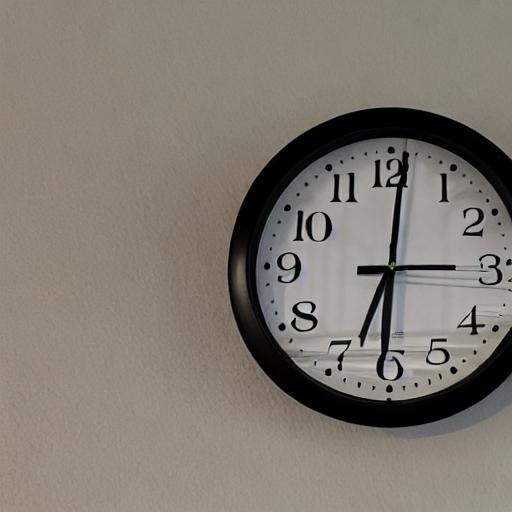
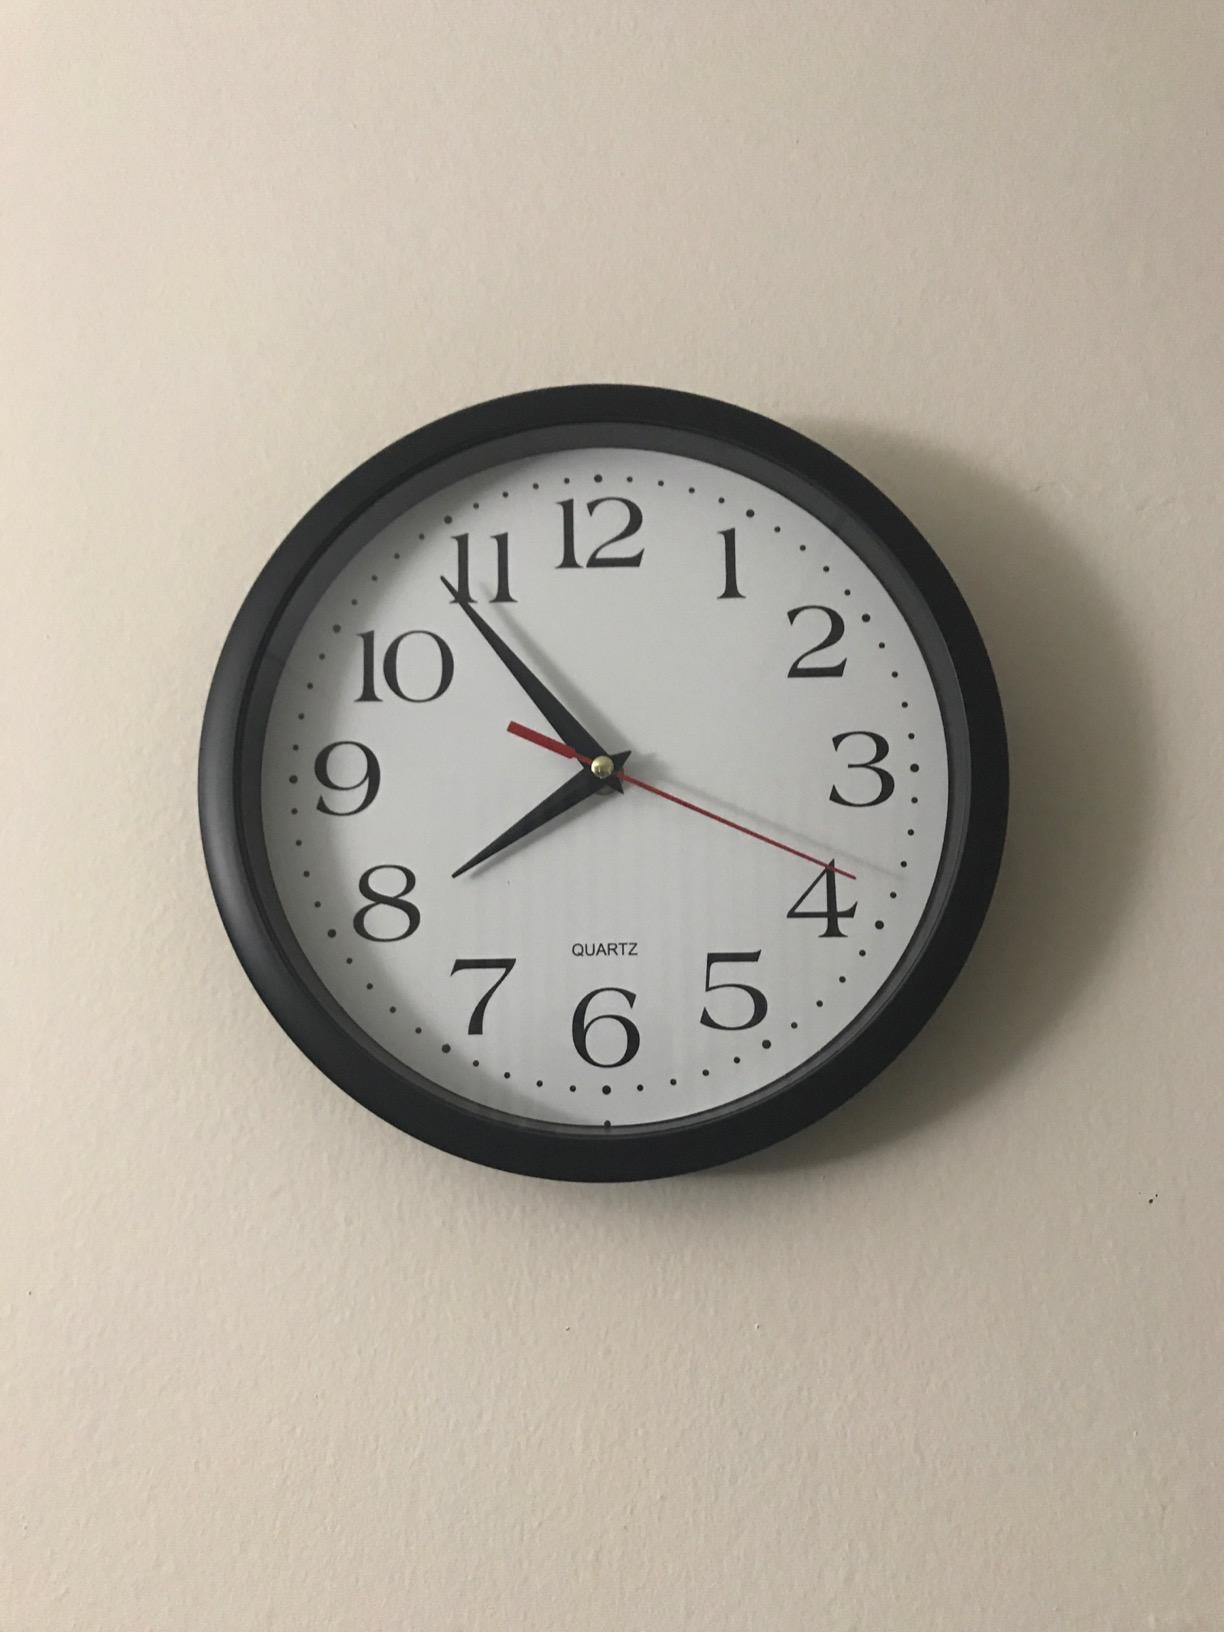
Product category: clock
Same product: no